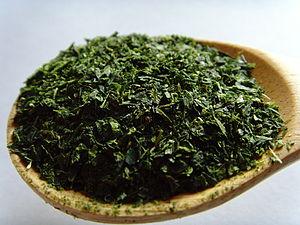
Konacha gros plan 日本語: 粉茶 玉露粉茶